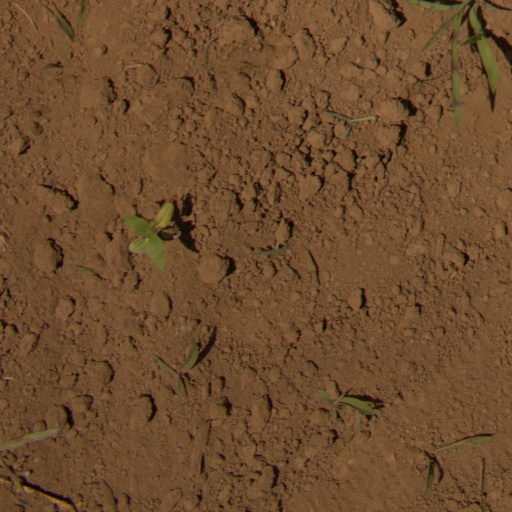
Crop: Jerusalem artichoke